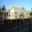
Label: house